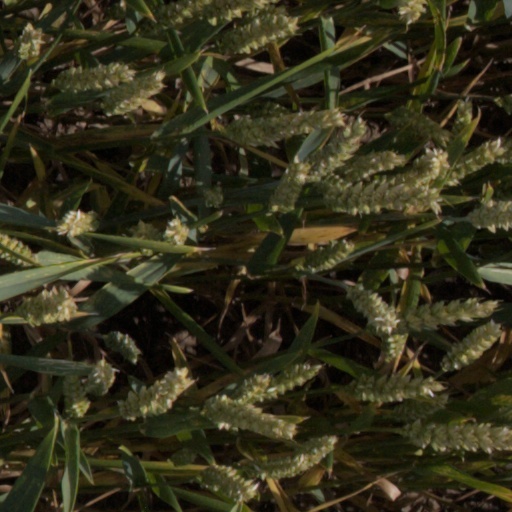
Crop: wheat